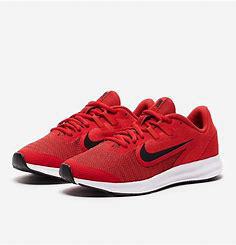
Brand: Nike
Model: Downshifter 9